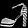
Label: Sandal